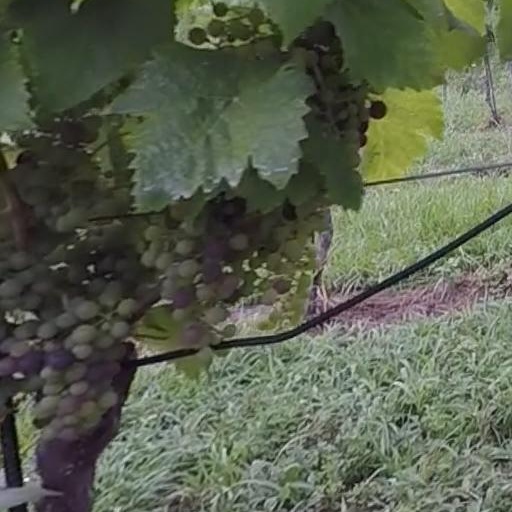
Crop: grape